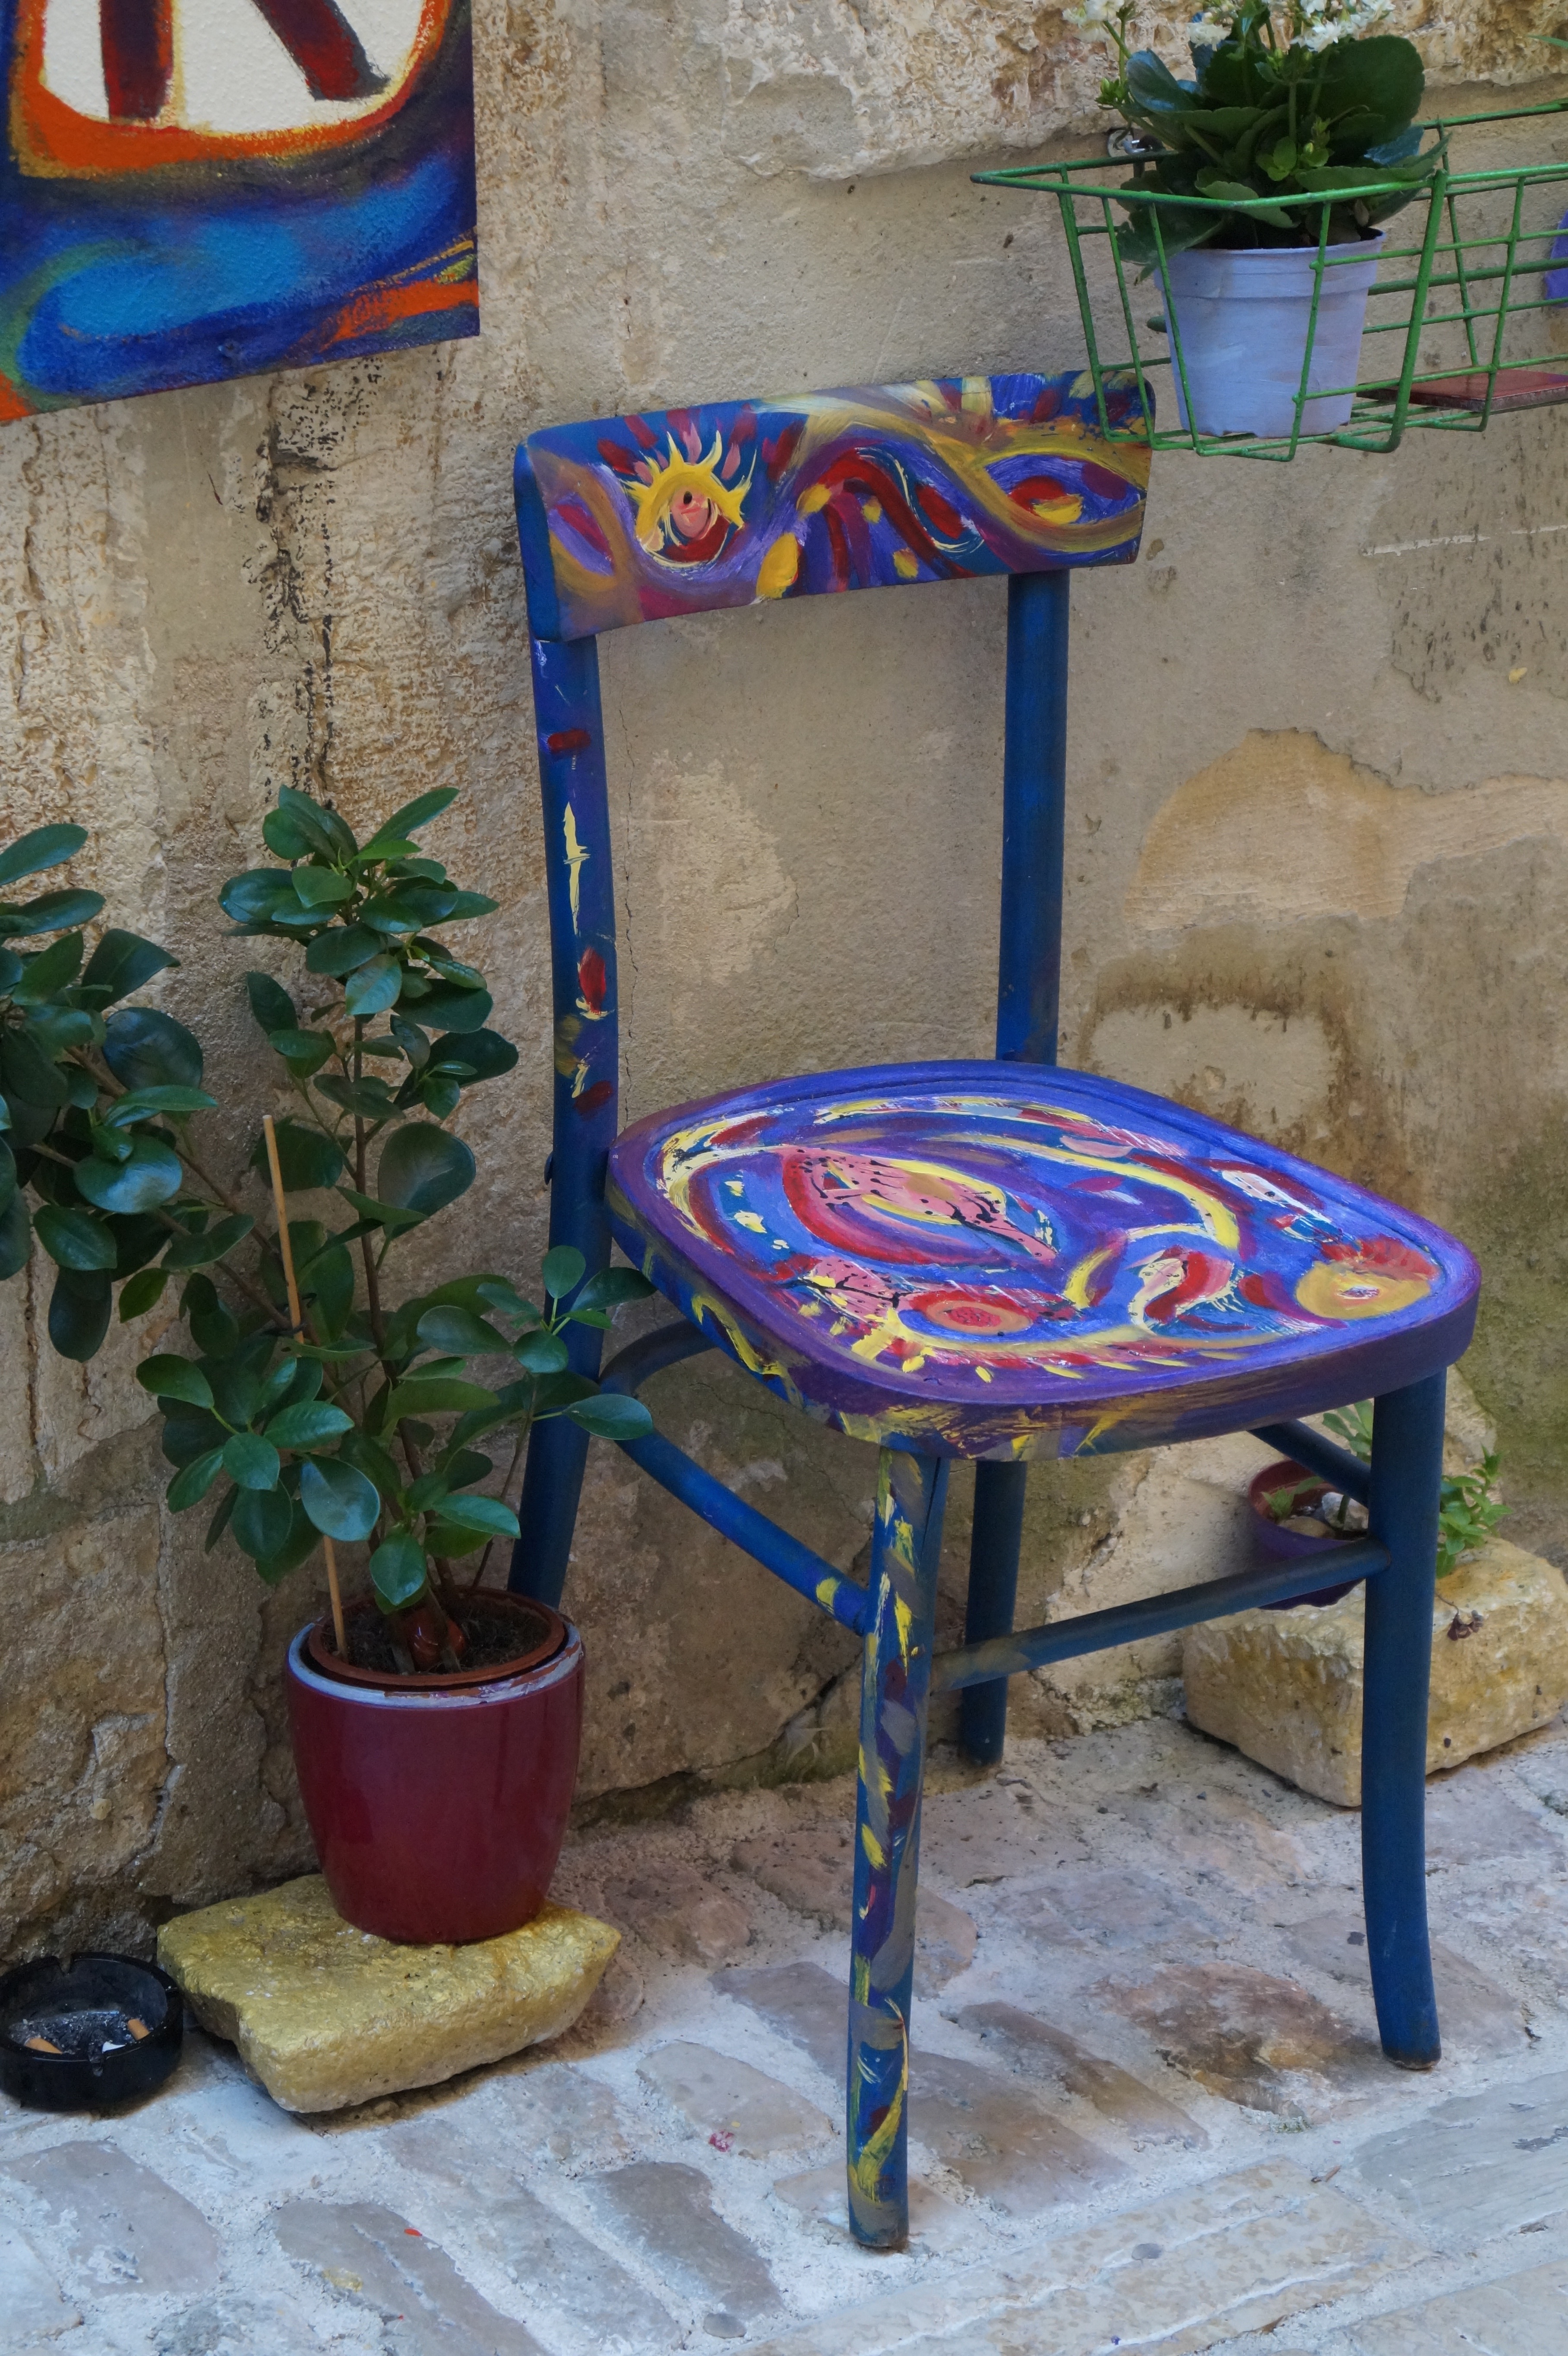
table, chair, rustic, color, blue, furniture, decor, art, artisan, painted chair